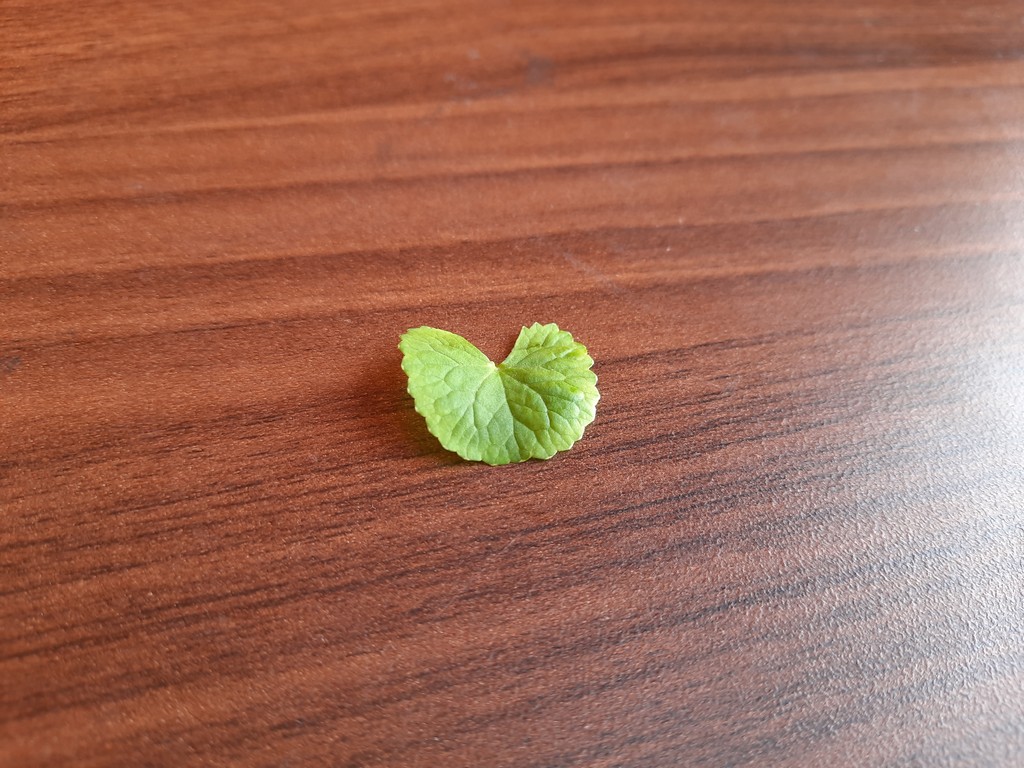
Label: Healthy